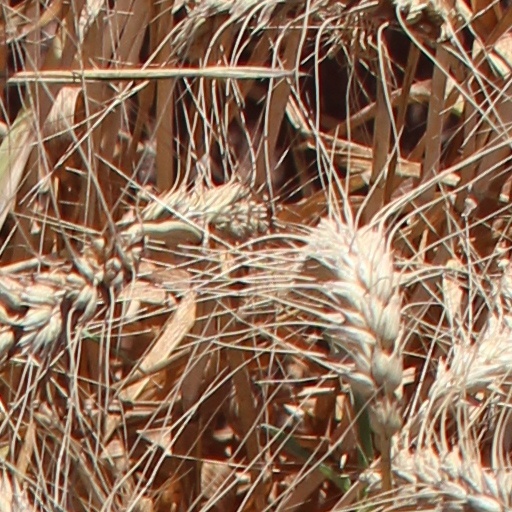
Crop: wheat